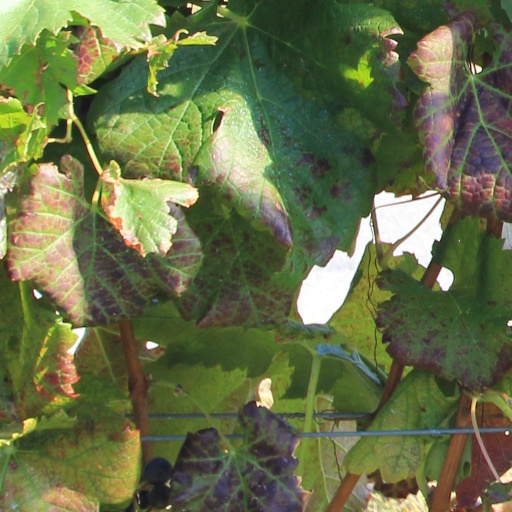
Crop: grape